New France

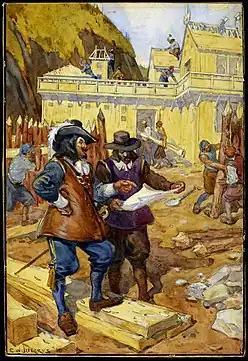
Samuel de Champlain overseeing the construction of the Habitation de Québec, in 1608

The 1715 Treaty of Utrecht resulted in the relinquishing of French claims to mainland Acadia, the Hudson Bay and Newfoundland, and the establishment of the colony of Île Royale, now called Cape Breton Island, where the French built the Fortress of Louisbourg.